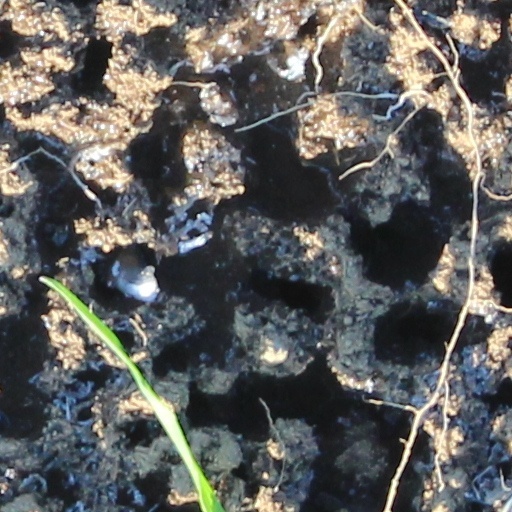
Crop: wheat